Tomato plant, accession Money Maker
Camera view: bottom (45 deg); turntable rotation: 240 degrees
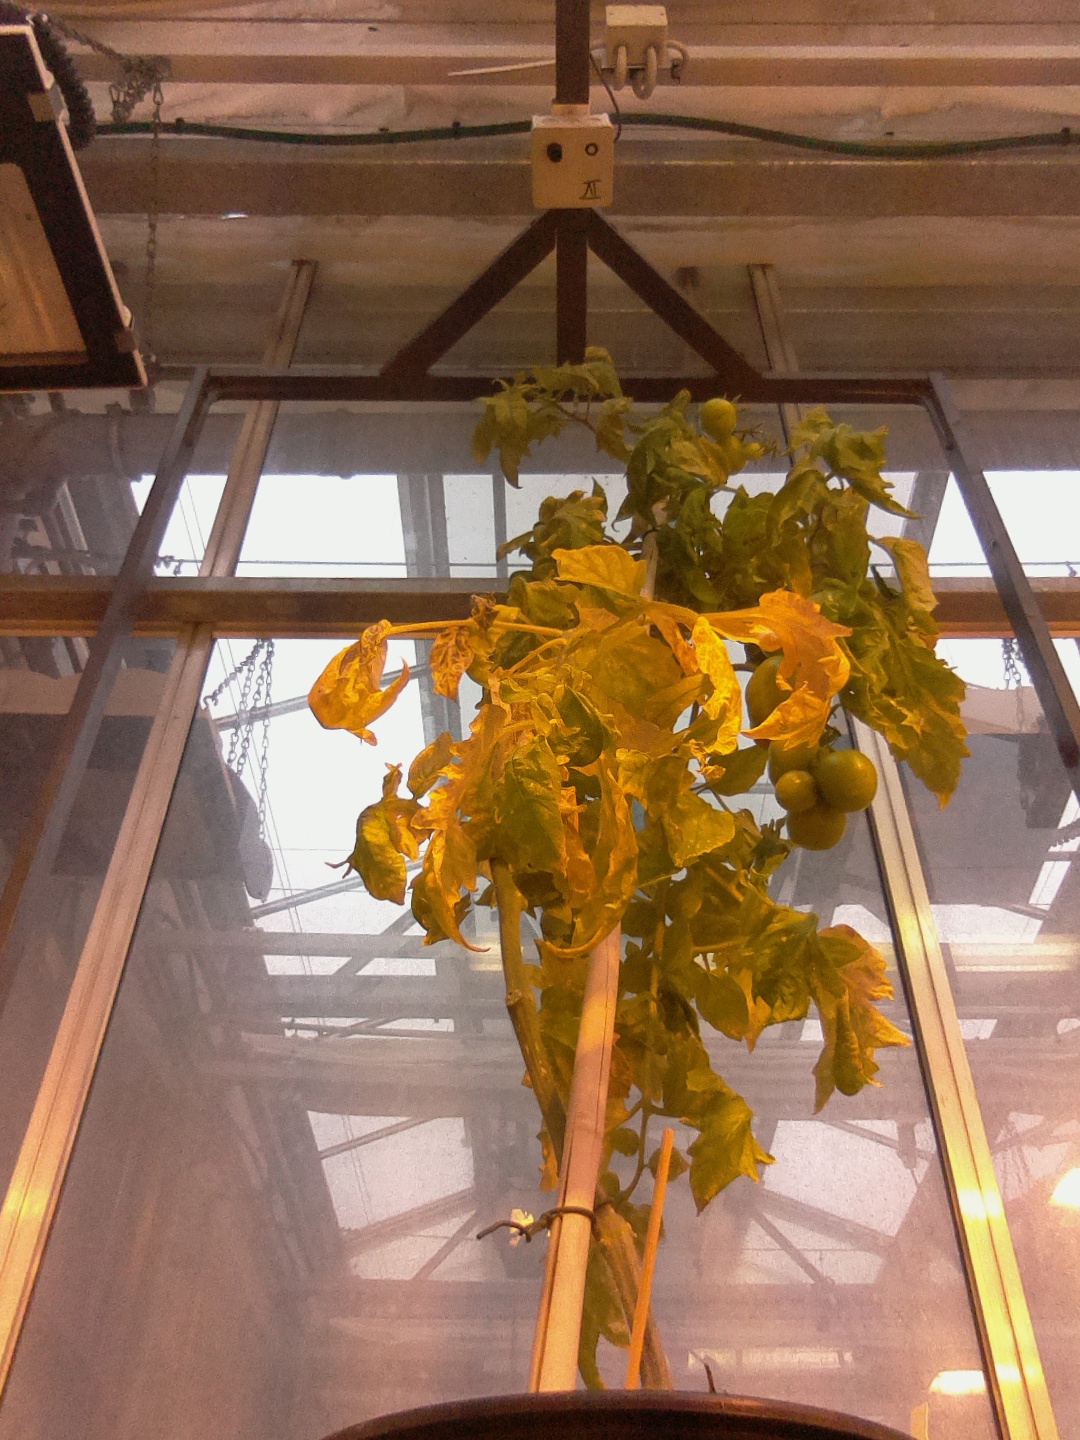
BBCH growth stage 80: fruits start showing typical ripe color (orange -> red)